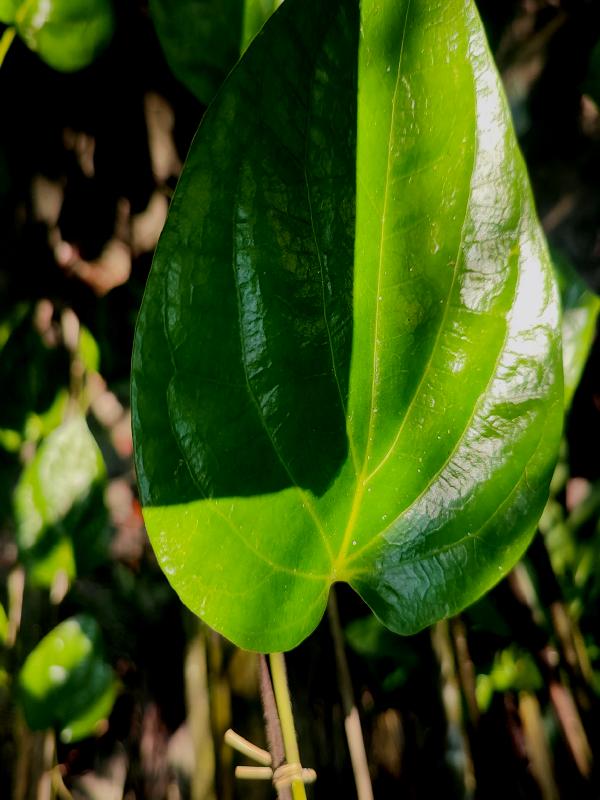
Label: Healthy_Leaf